Answer in natural language. How many Statues are visible in the scene? Choose between the following options: 5, 3, 0, 1 or 4
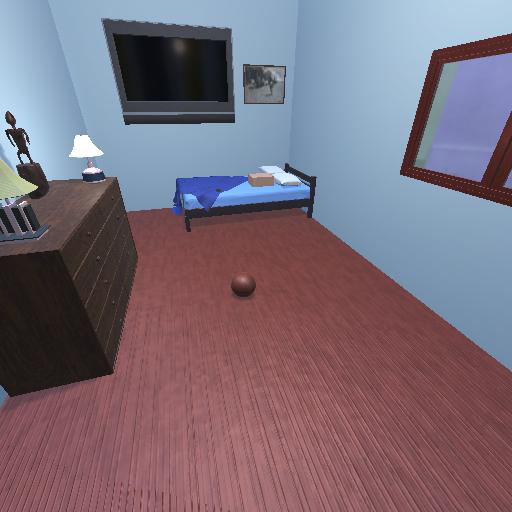
<answer>1</answer>